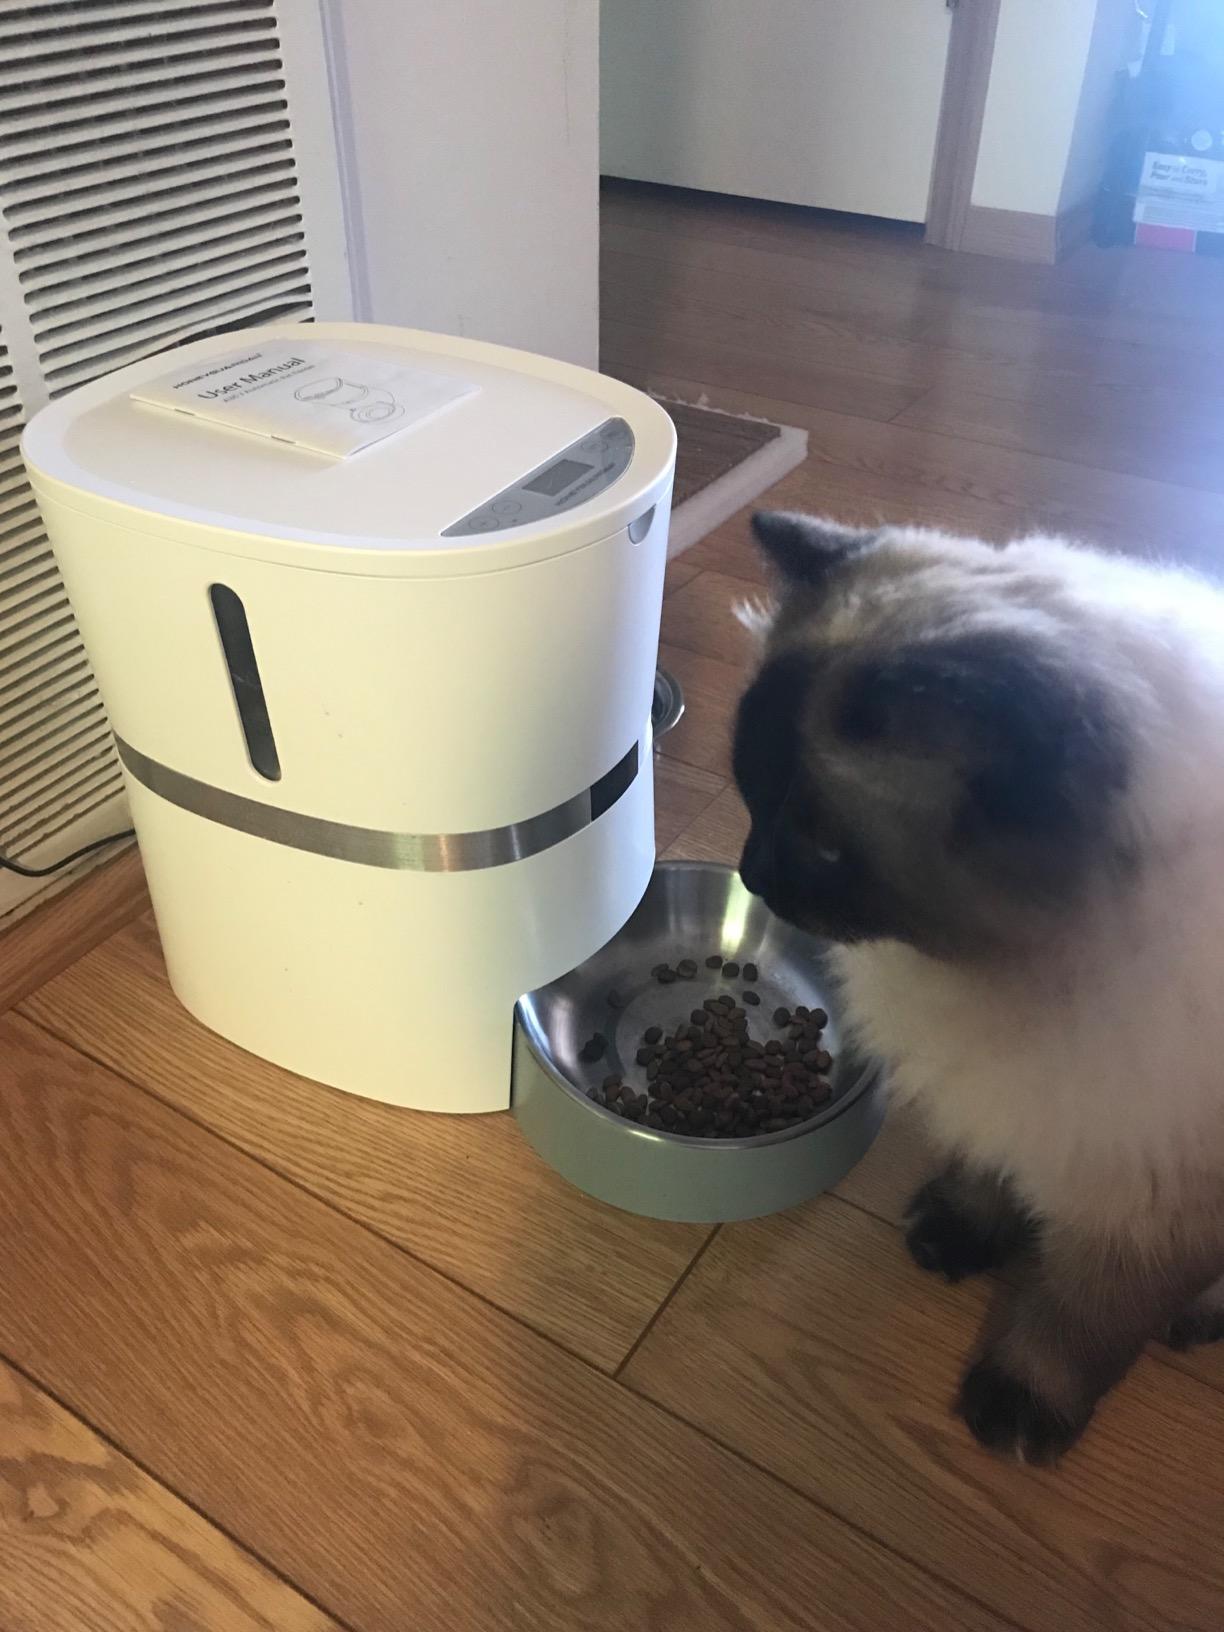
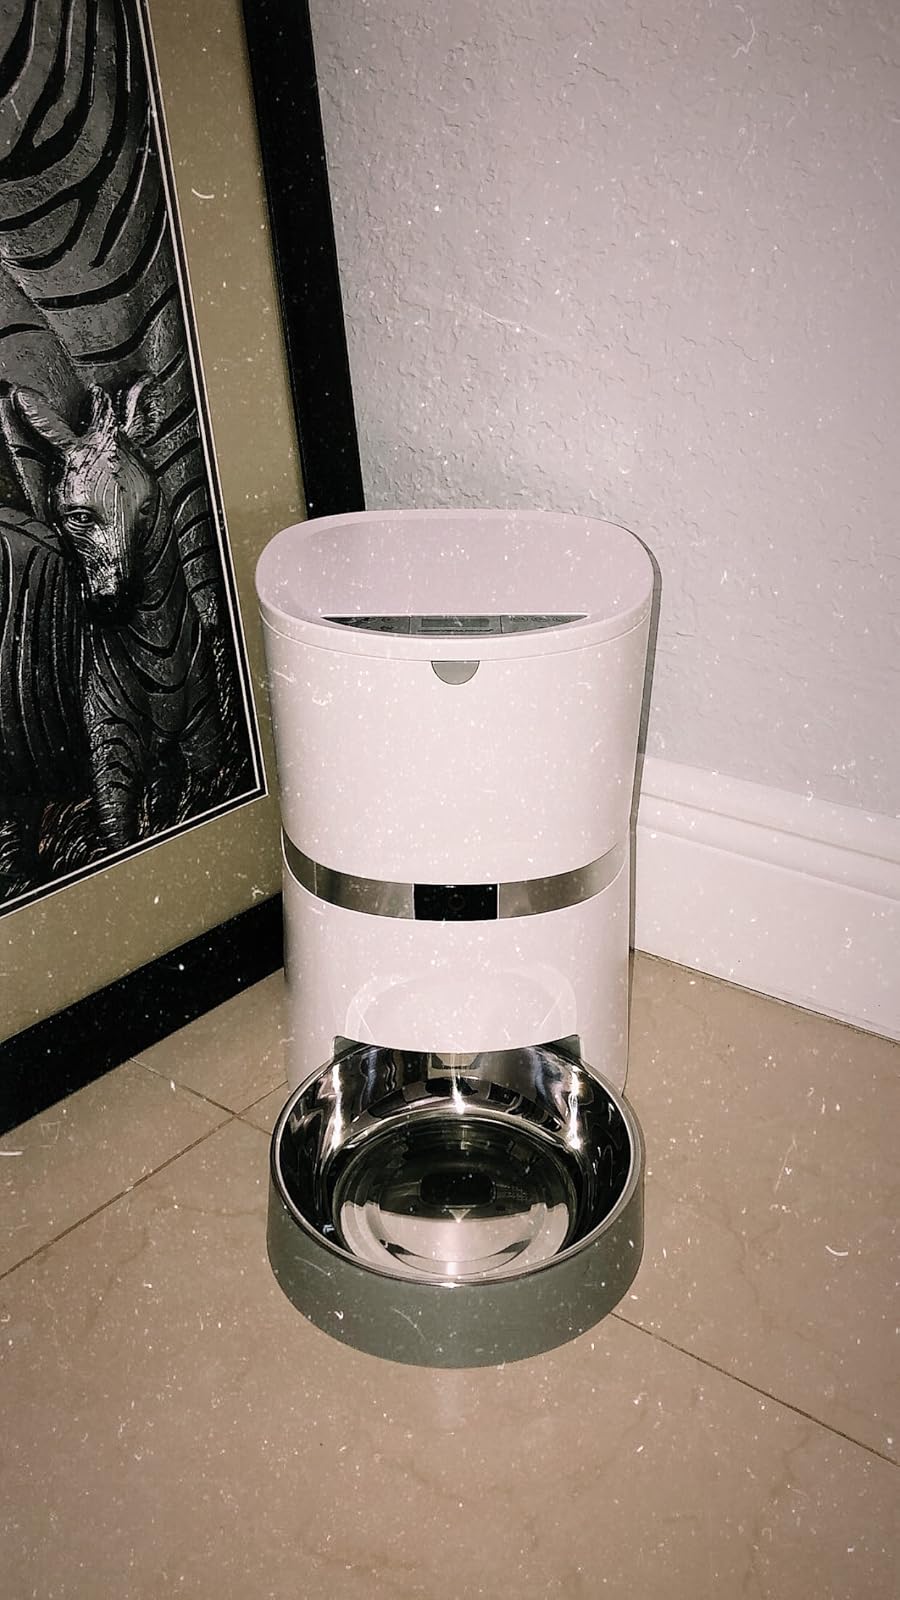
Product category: items_feeder
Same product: yes